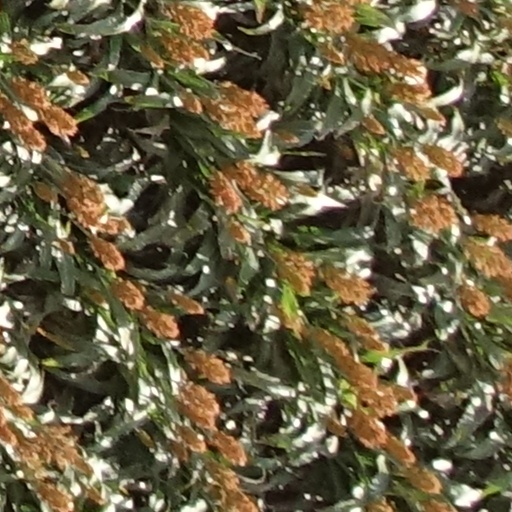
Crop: sorghum